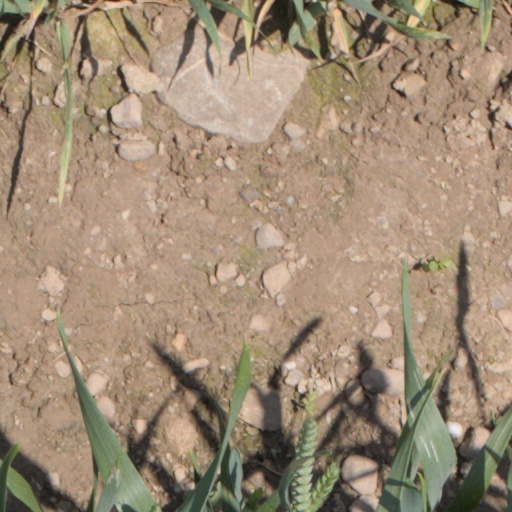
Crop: wheat